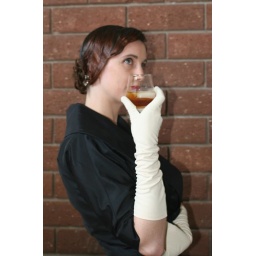
Gail Carriiger author head shot, photo by Vanessa Applegate Wearing a vintage dupioni black dress suit and white gloves.